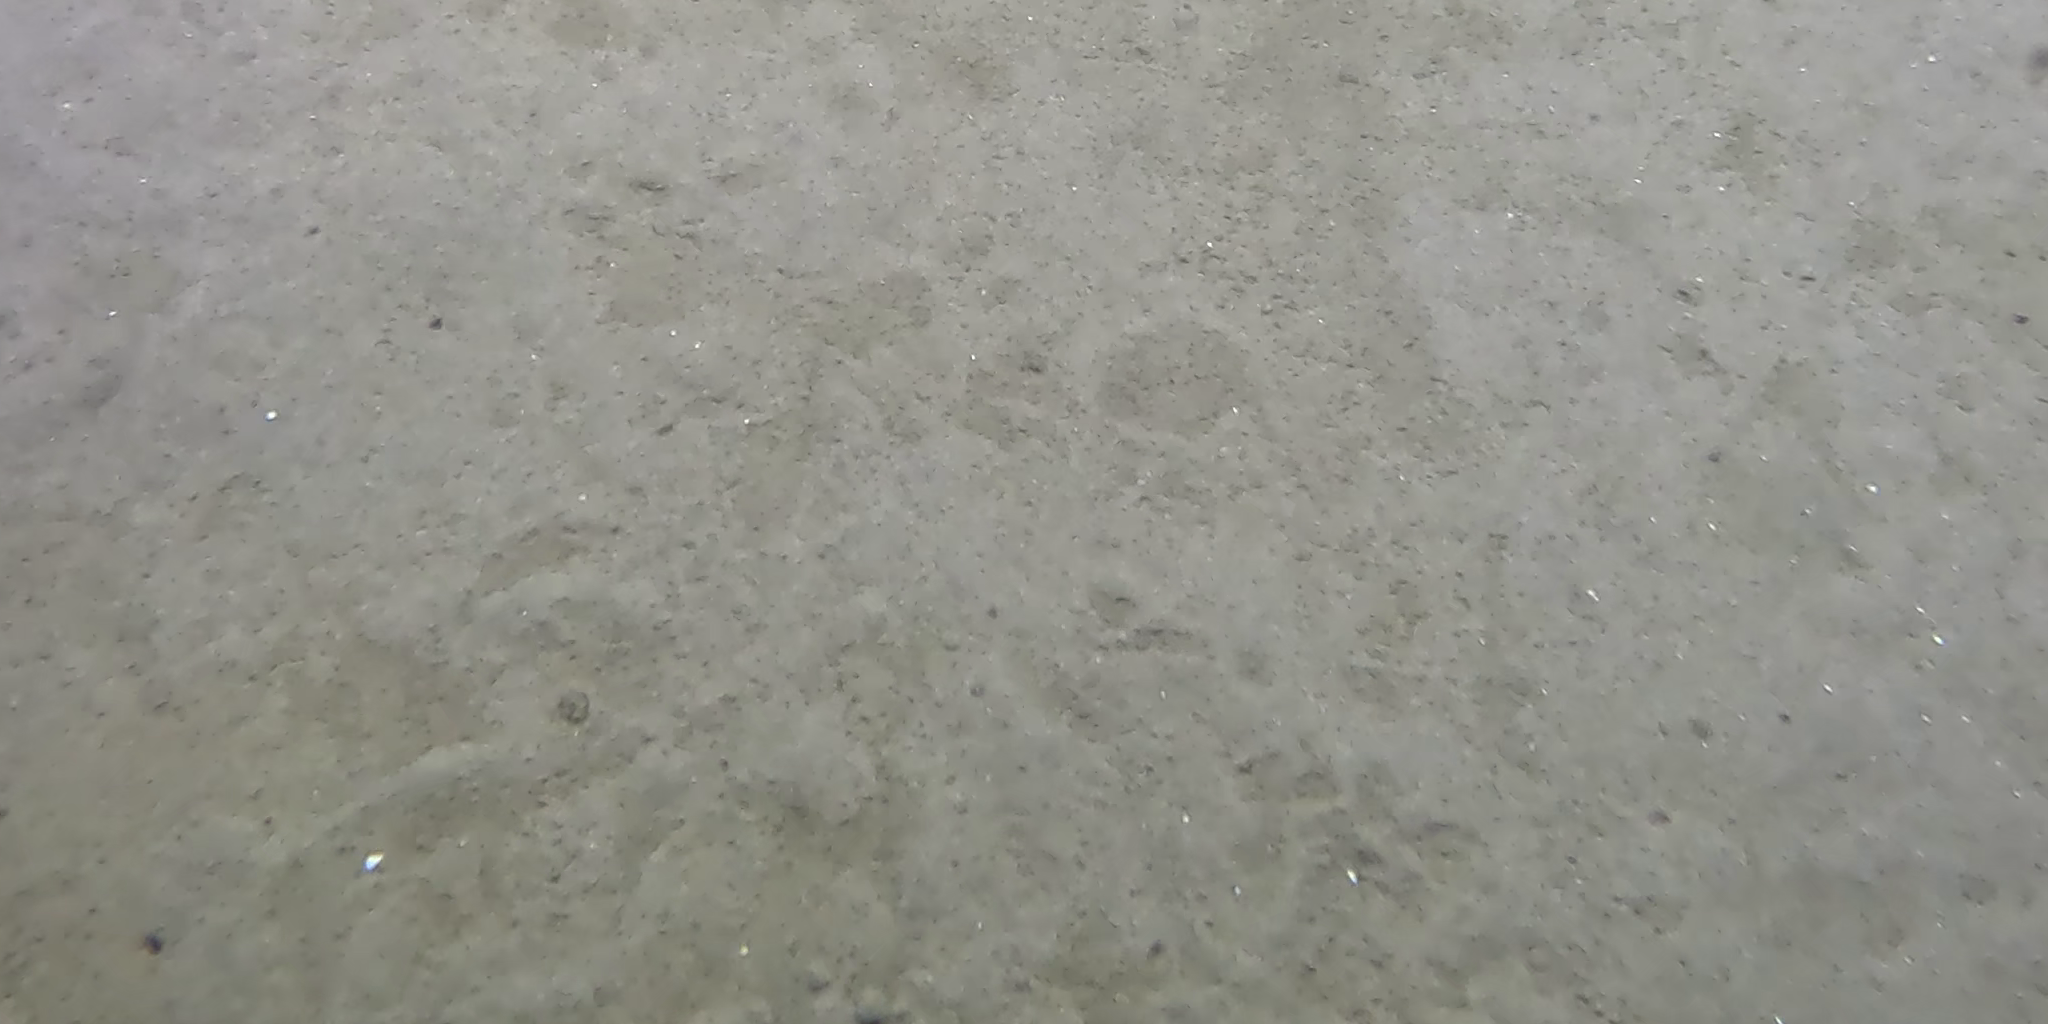
Seabed habitat: sand